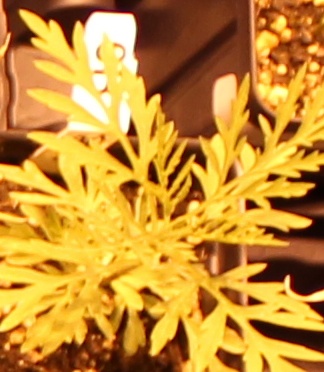
Label: Ragweed